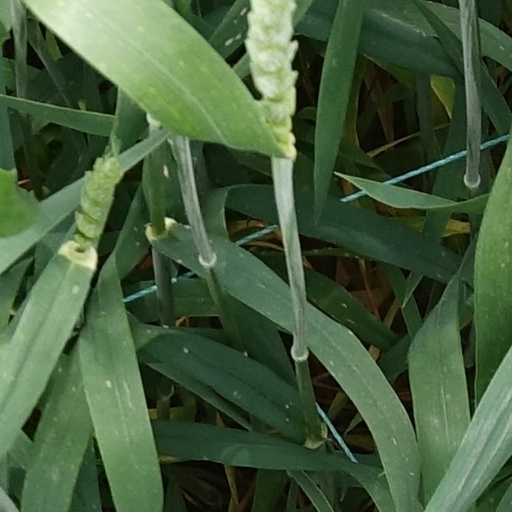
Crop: wheat